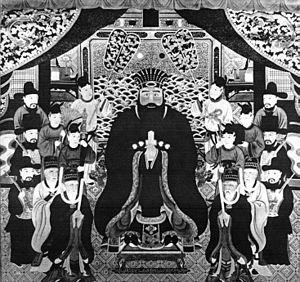
Shō En est un souverain du royaume de Ryūkyū, fondateur de la seconde dynastie Shō. Avant de devenir roi il est connu sous le nom de Kanamaru.